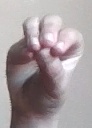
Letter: ha